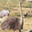
Label: bird